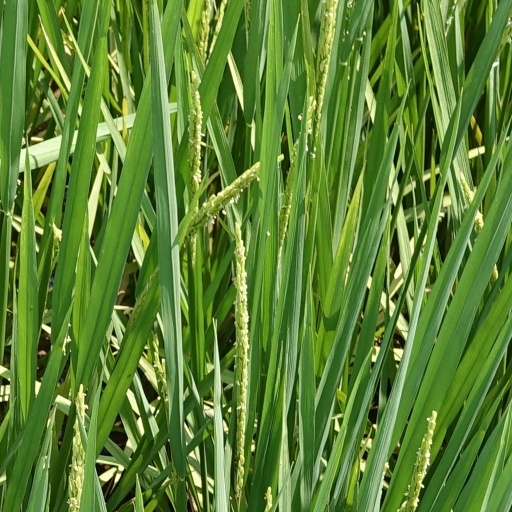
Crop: rice